Sky-Hi Nunataks

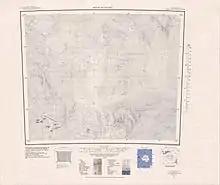
1:250,000 scale topographic map of the Sky-Hi Nunataks.

The Sky-Hi Nunataks are a nunatak group long, located east of Grossman Nunataks and northeast of Merrick Mountains in Ellsworth Land, extending from Doppler Nunatak in the west to Arnoldy Nunatak in the east and including Mount Mende, Mount Lanzerotti, Mount Carrara, and Mount Cahill.